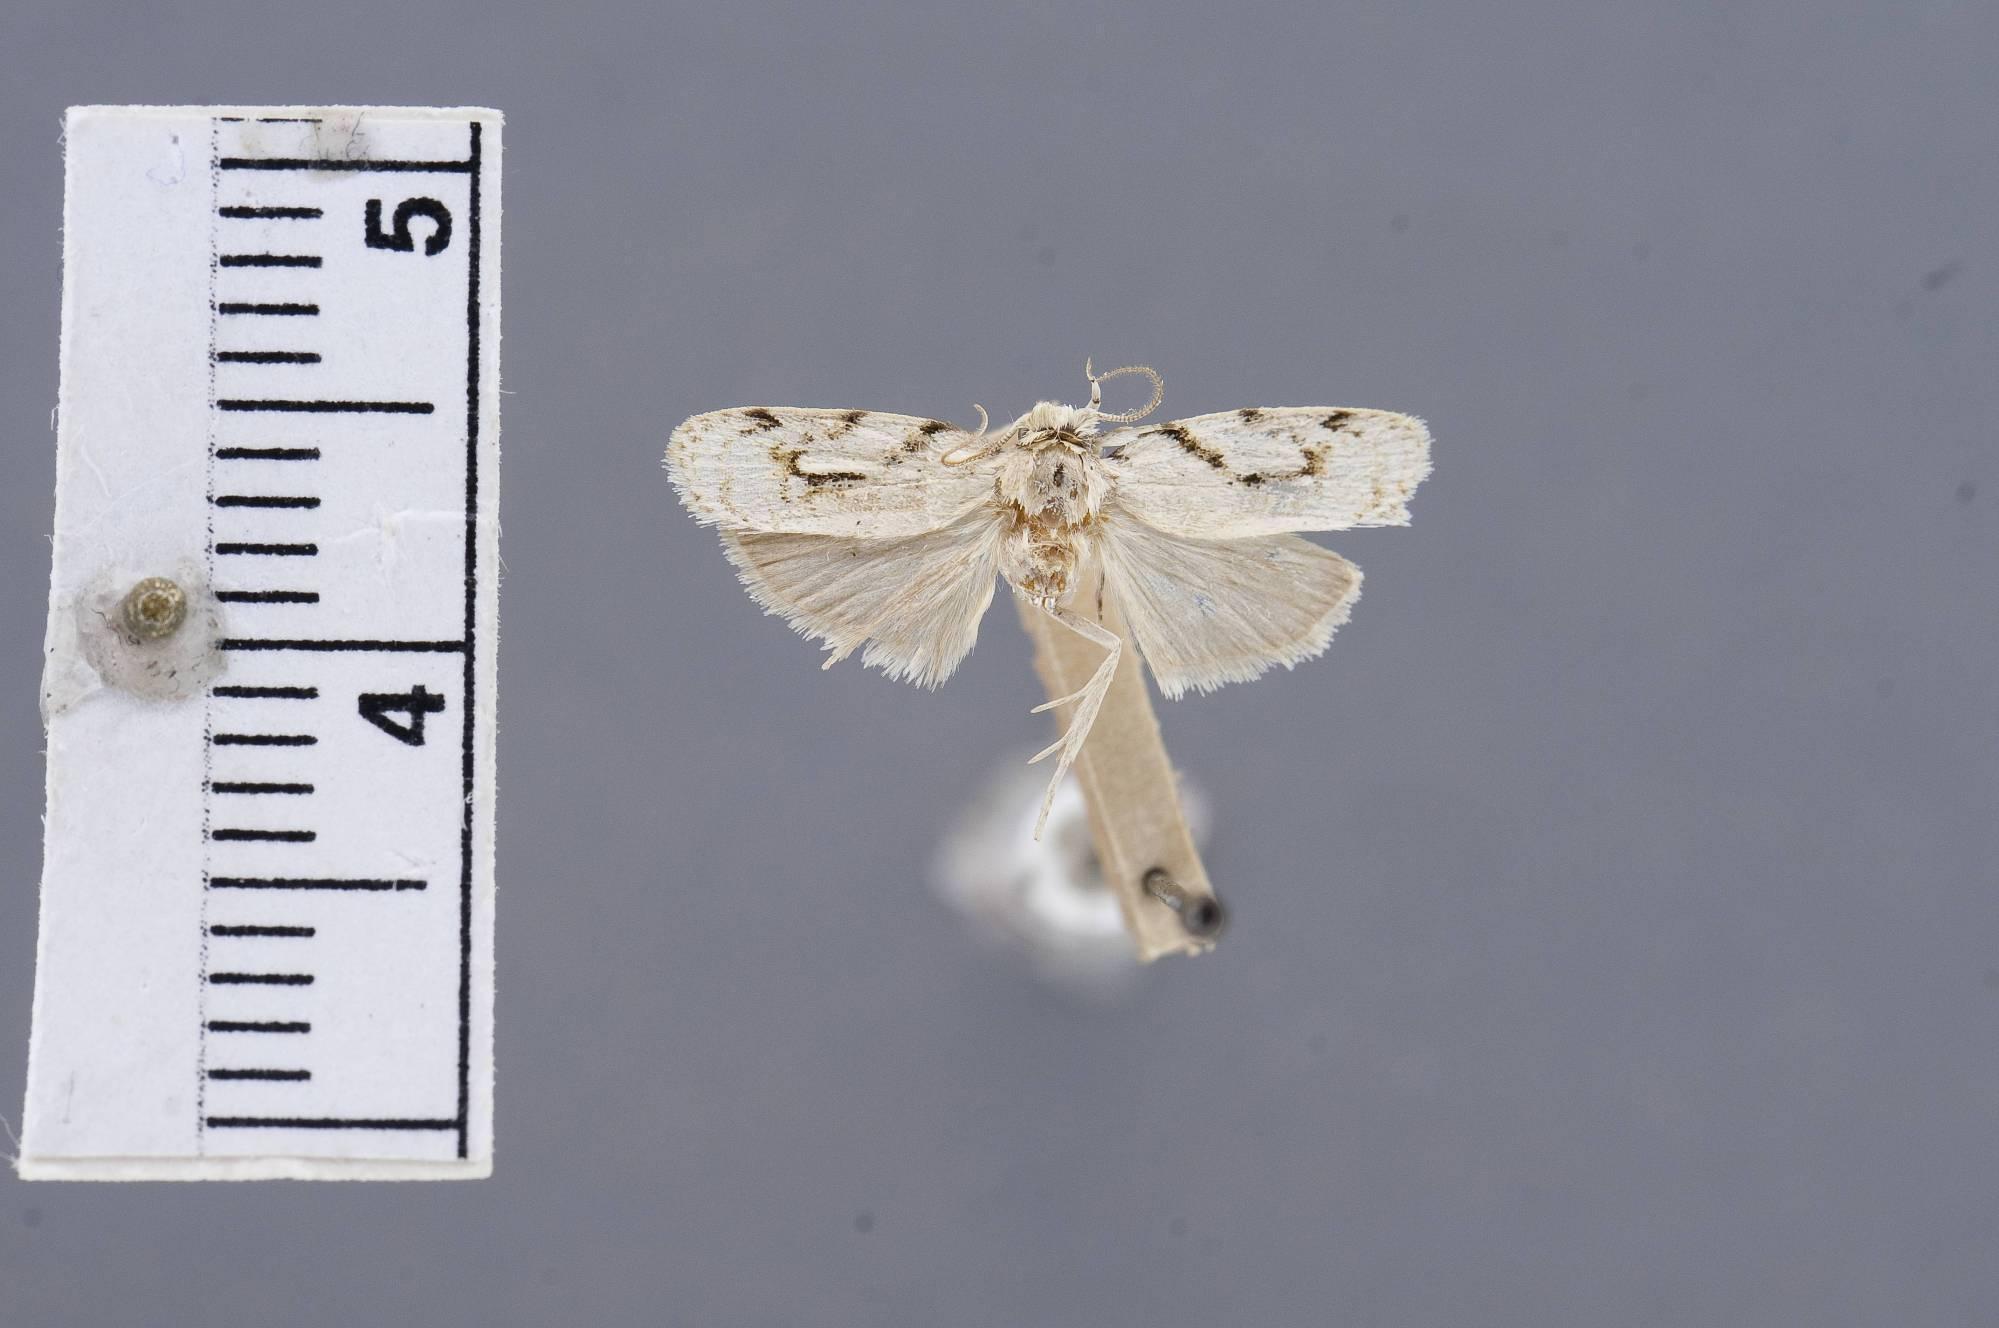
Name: Catarata curviliniella
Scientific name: Catarata curviliniella Busck, 1914
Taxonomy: Animalia, Arthropoda, Insecta, Lepidoptera, Glossata, Depressariidae, Stenomatinae
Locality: Trinidad River, Panama
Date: Mar 1912